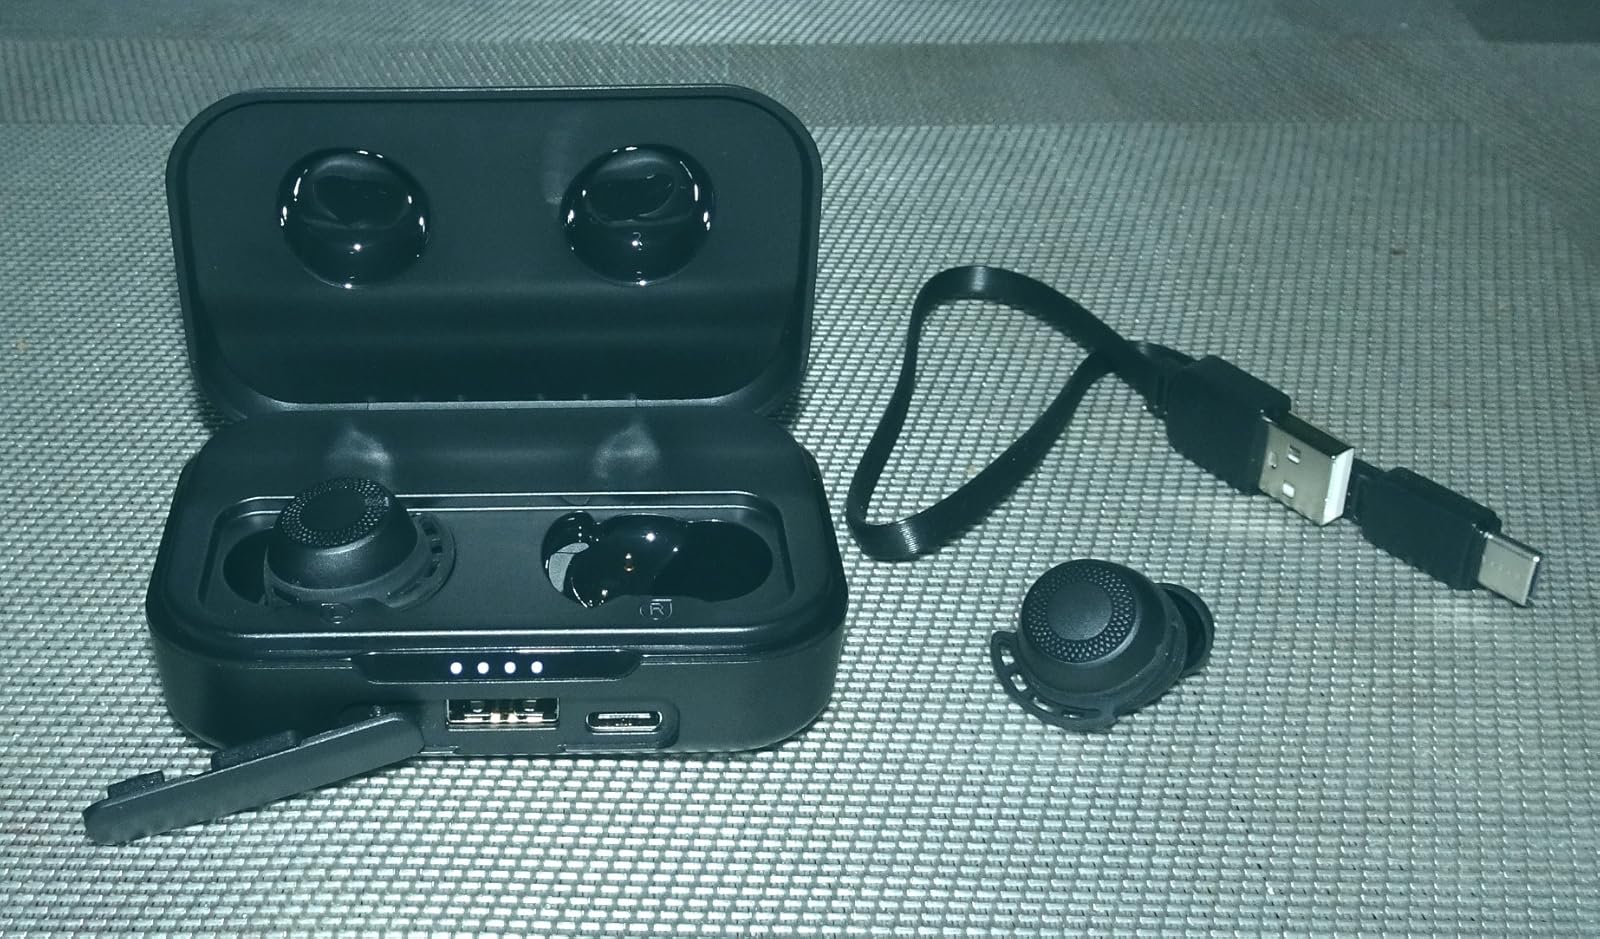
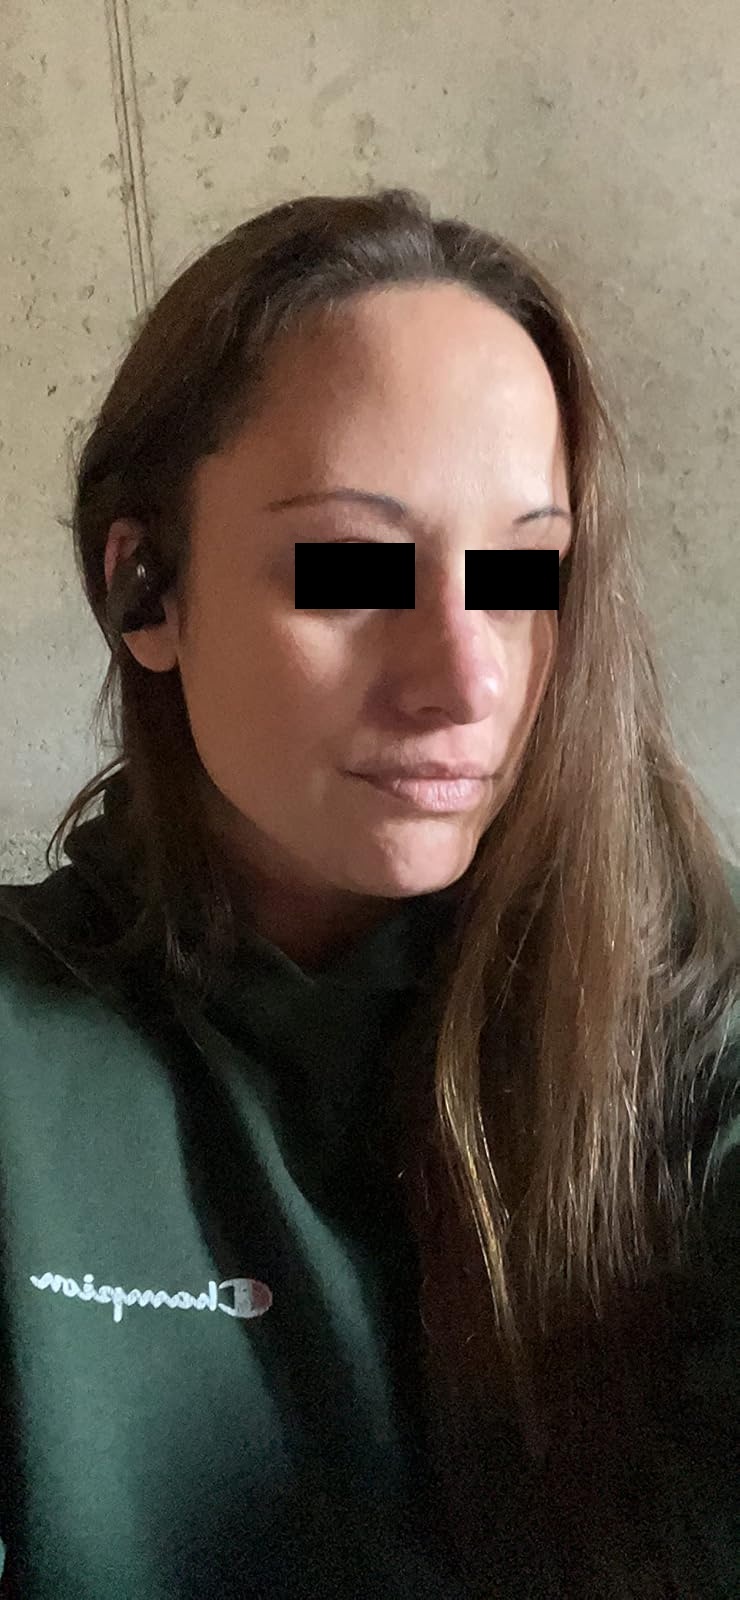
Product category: earbuds
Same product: no